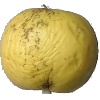
Label: golden_apple